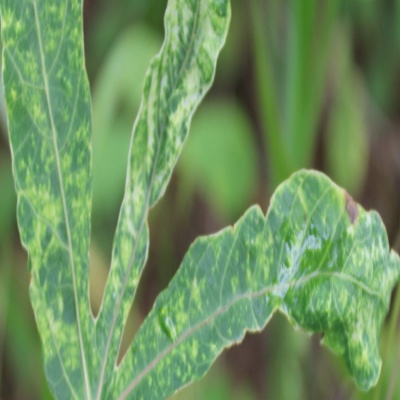
Crop: Cassava
Condition: mosaic